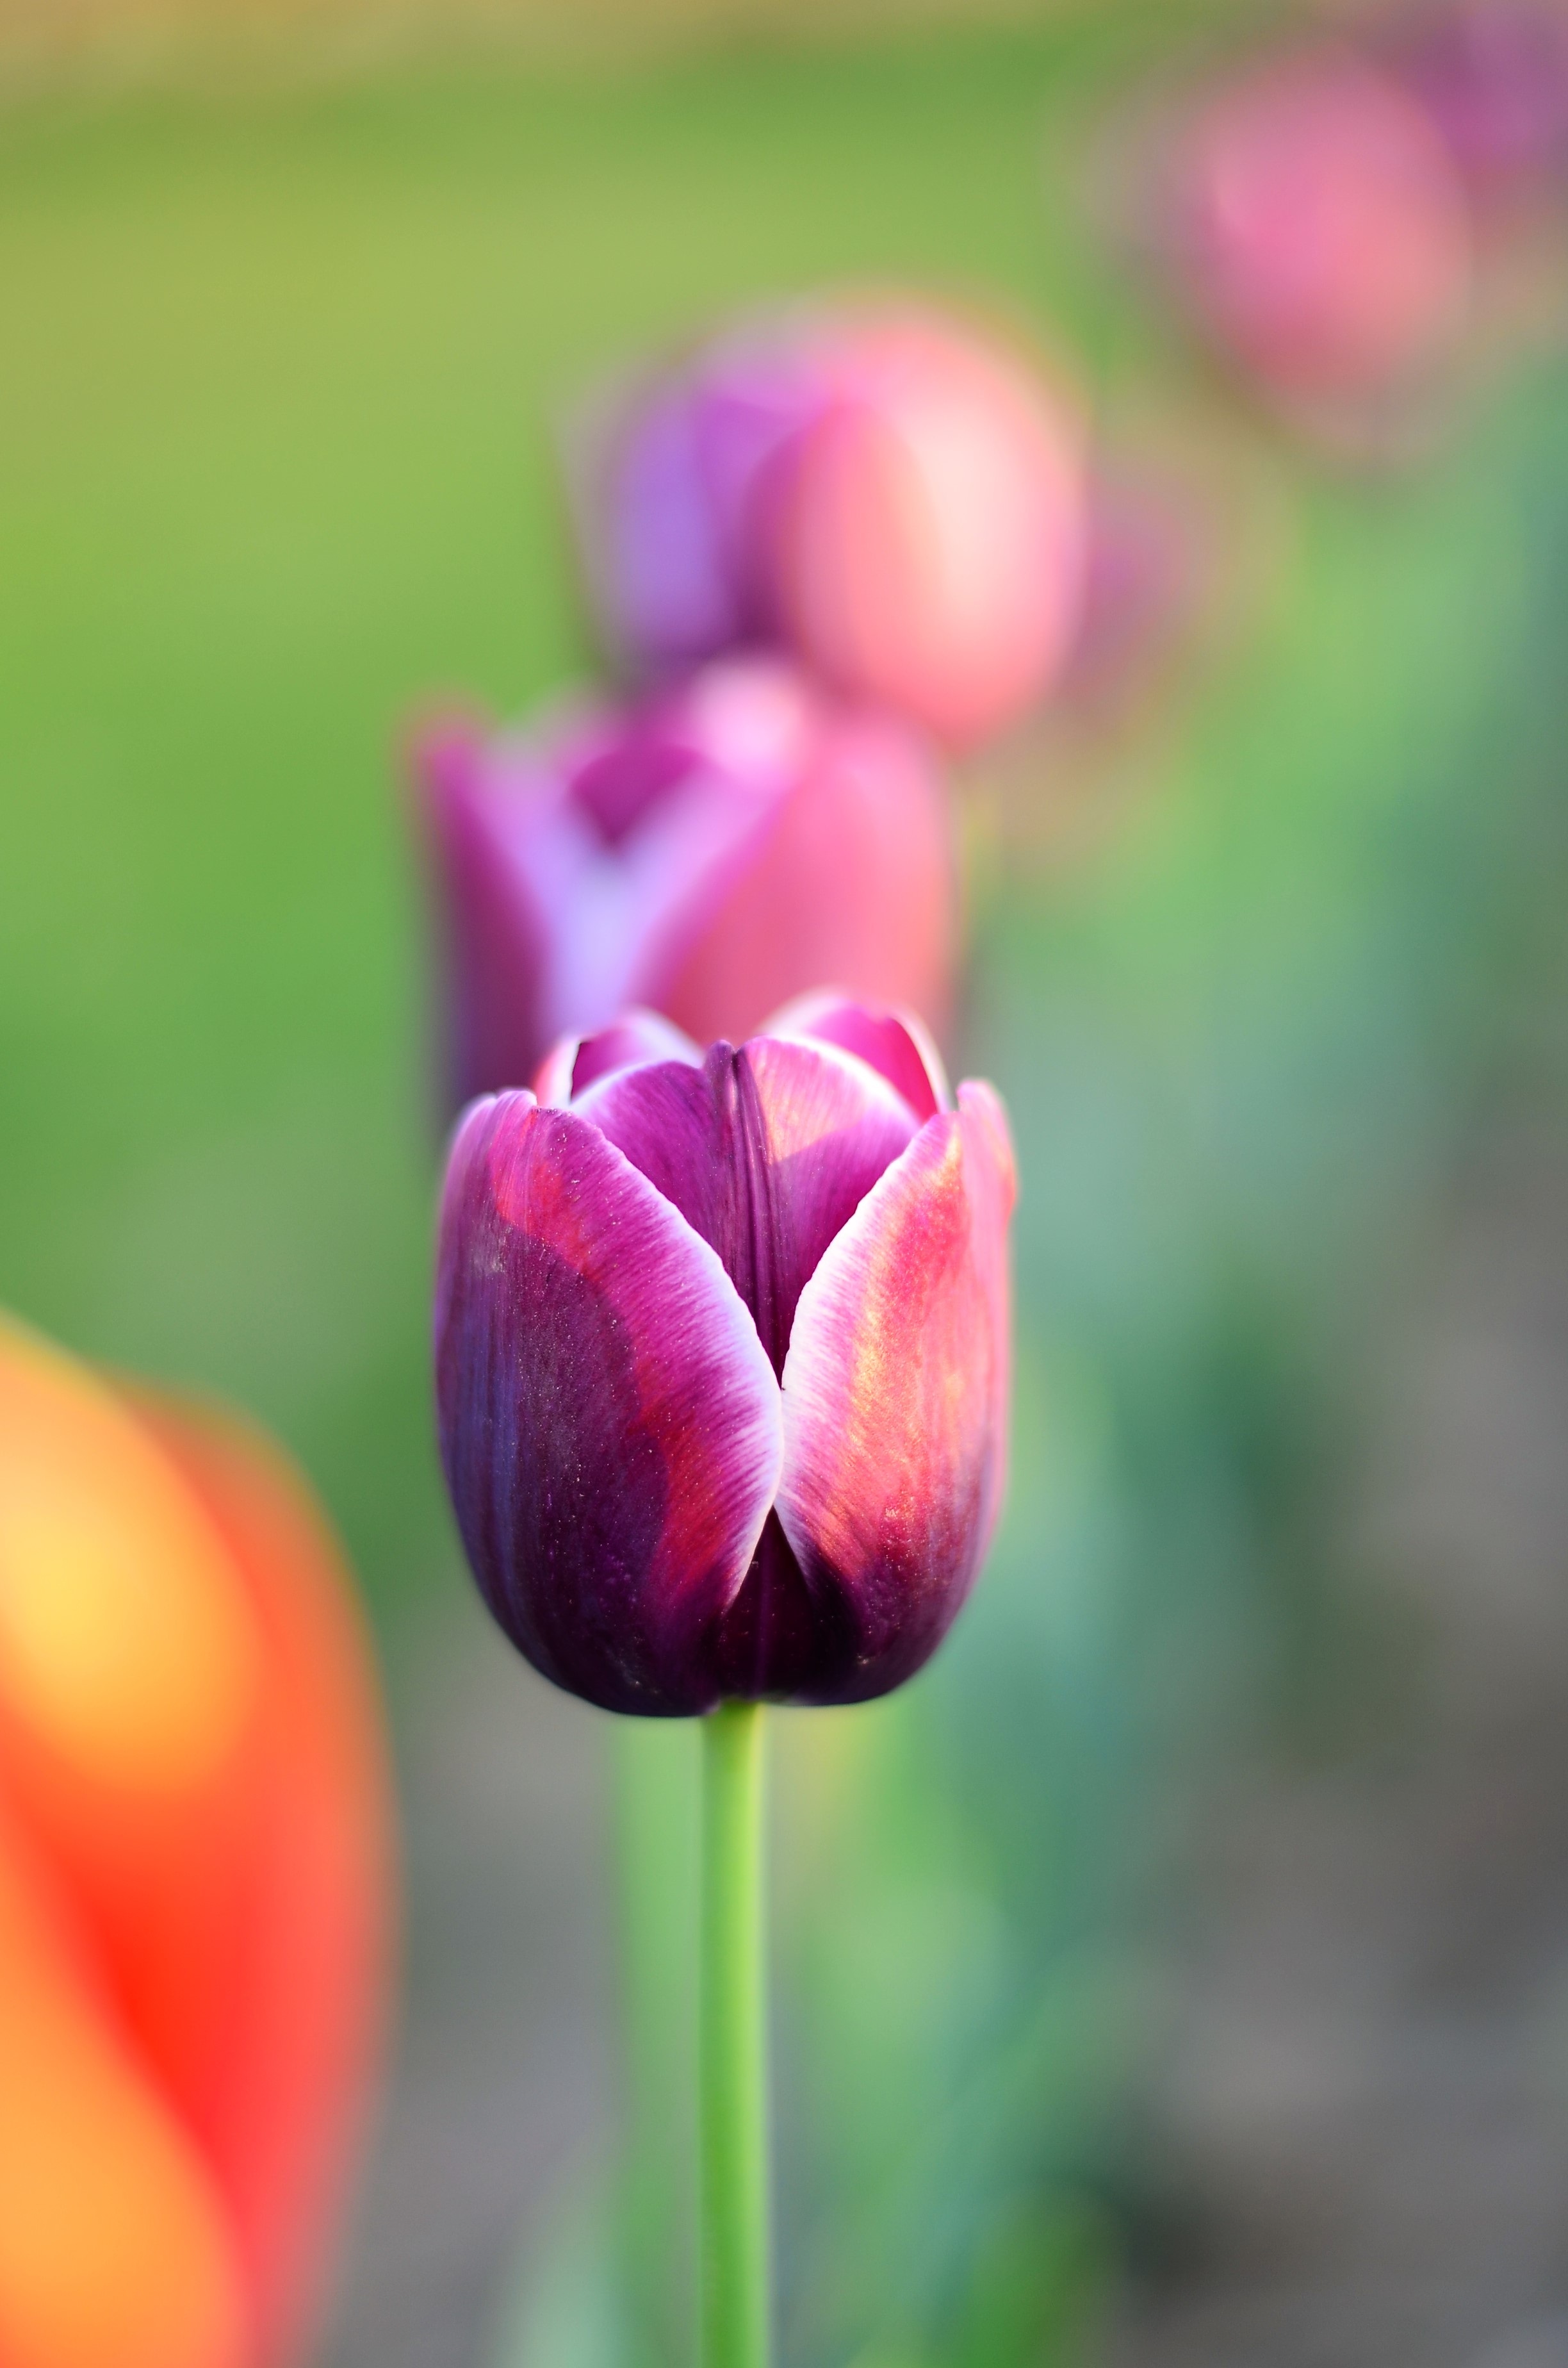
nature, blossom, plant, flower, petal, daisy, tulip, pattern, spring, green, red, macro, pink, flora, flowers, close up, leaves, colors, background, turkey, beautiful, tulips, bud, spring flowers, vivid color, macro photography, flowering plant, lily family, purple tulips, plant stem, land plant, chichewa garden